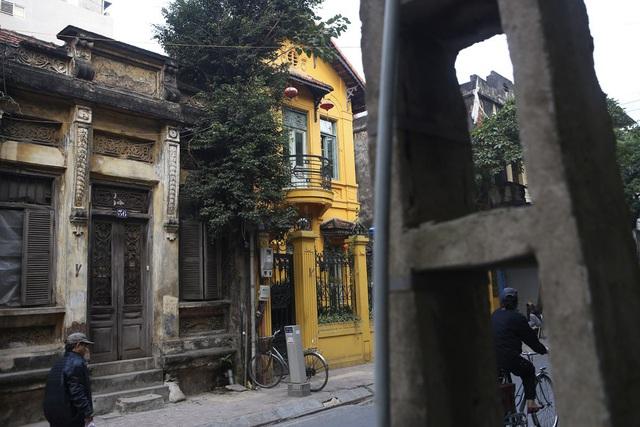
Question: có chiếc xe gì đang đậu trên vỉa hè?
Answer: có chiếc xe đạp đang đậu trên vỉa hè